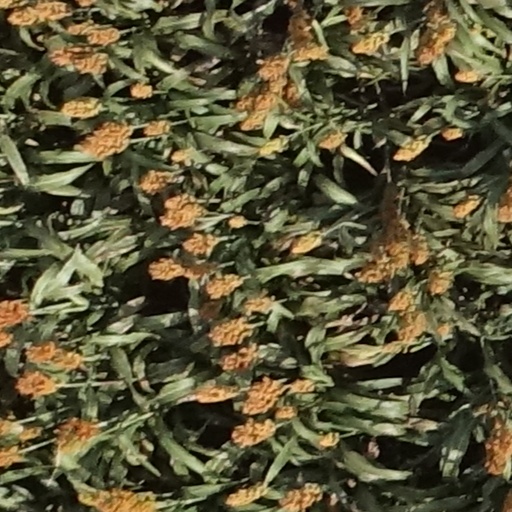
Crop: sorghum